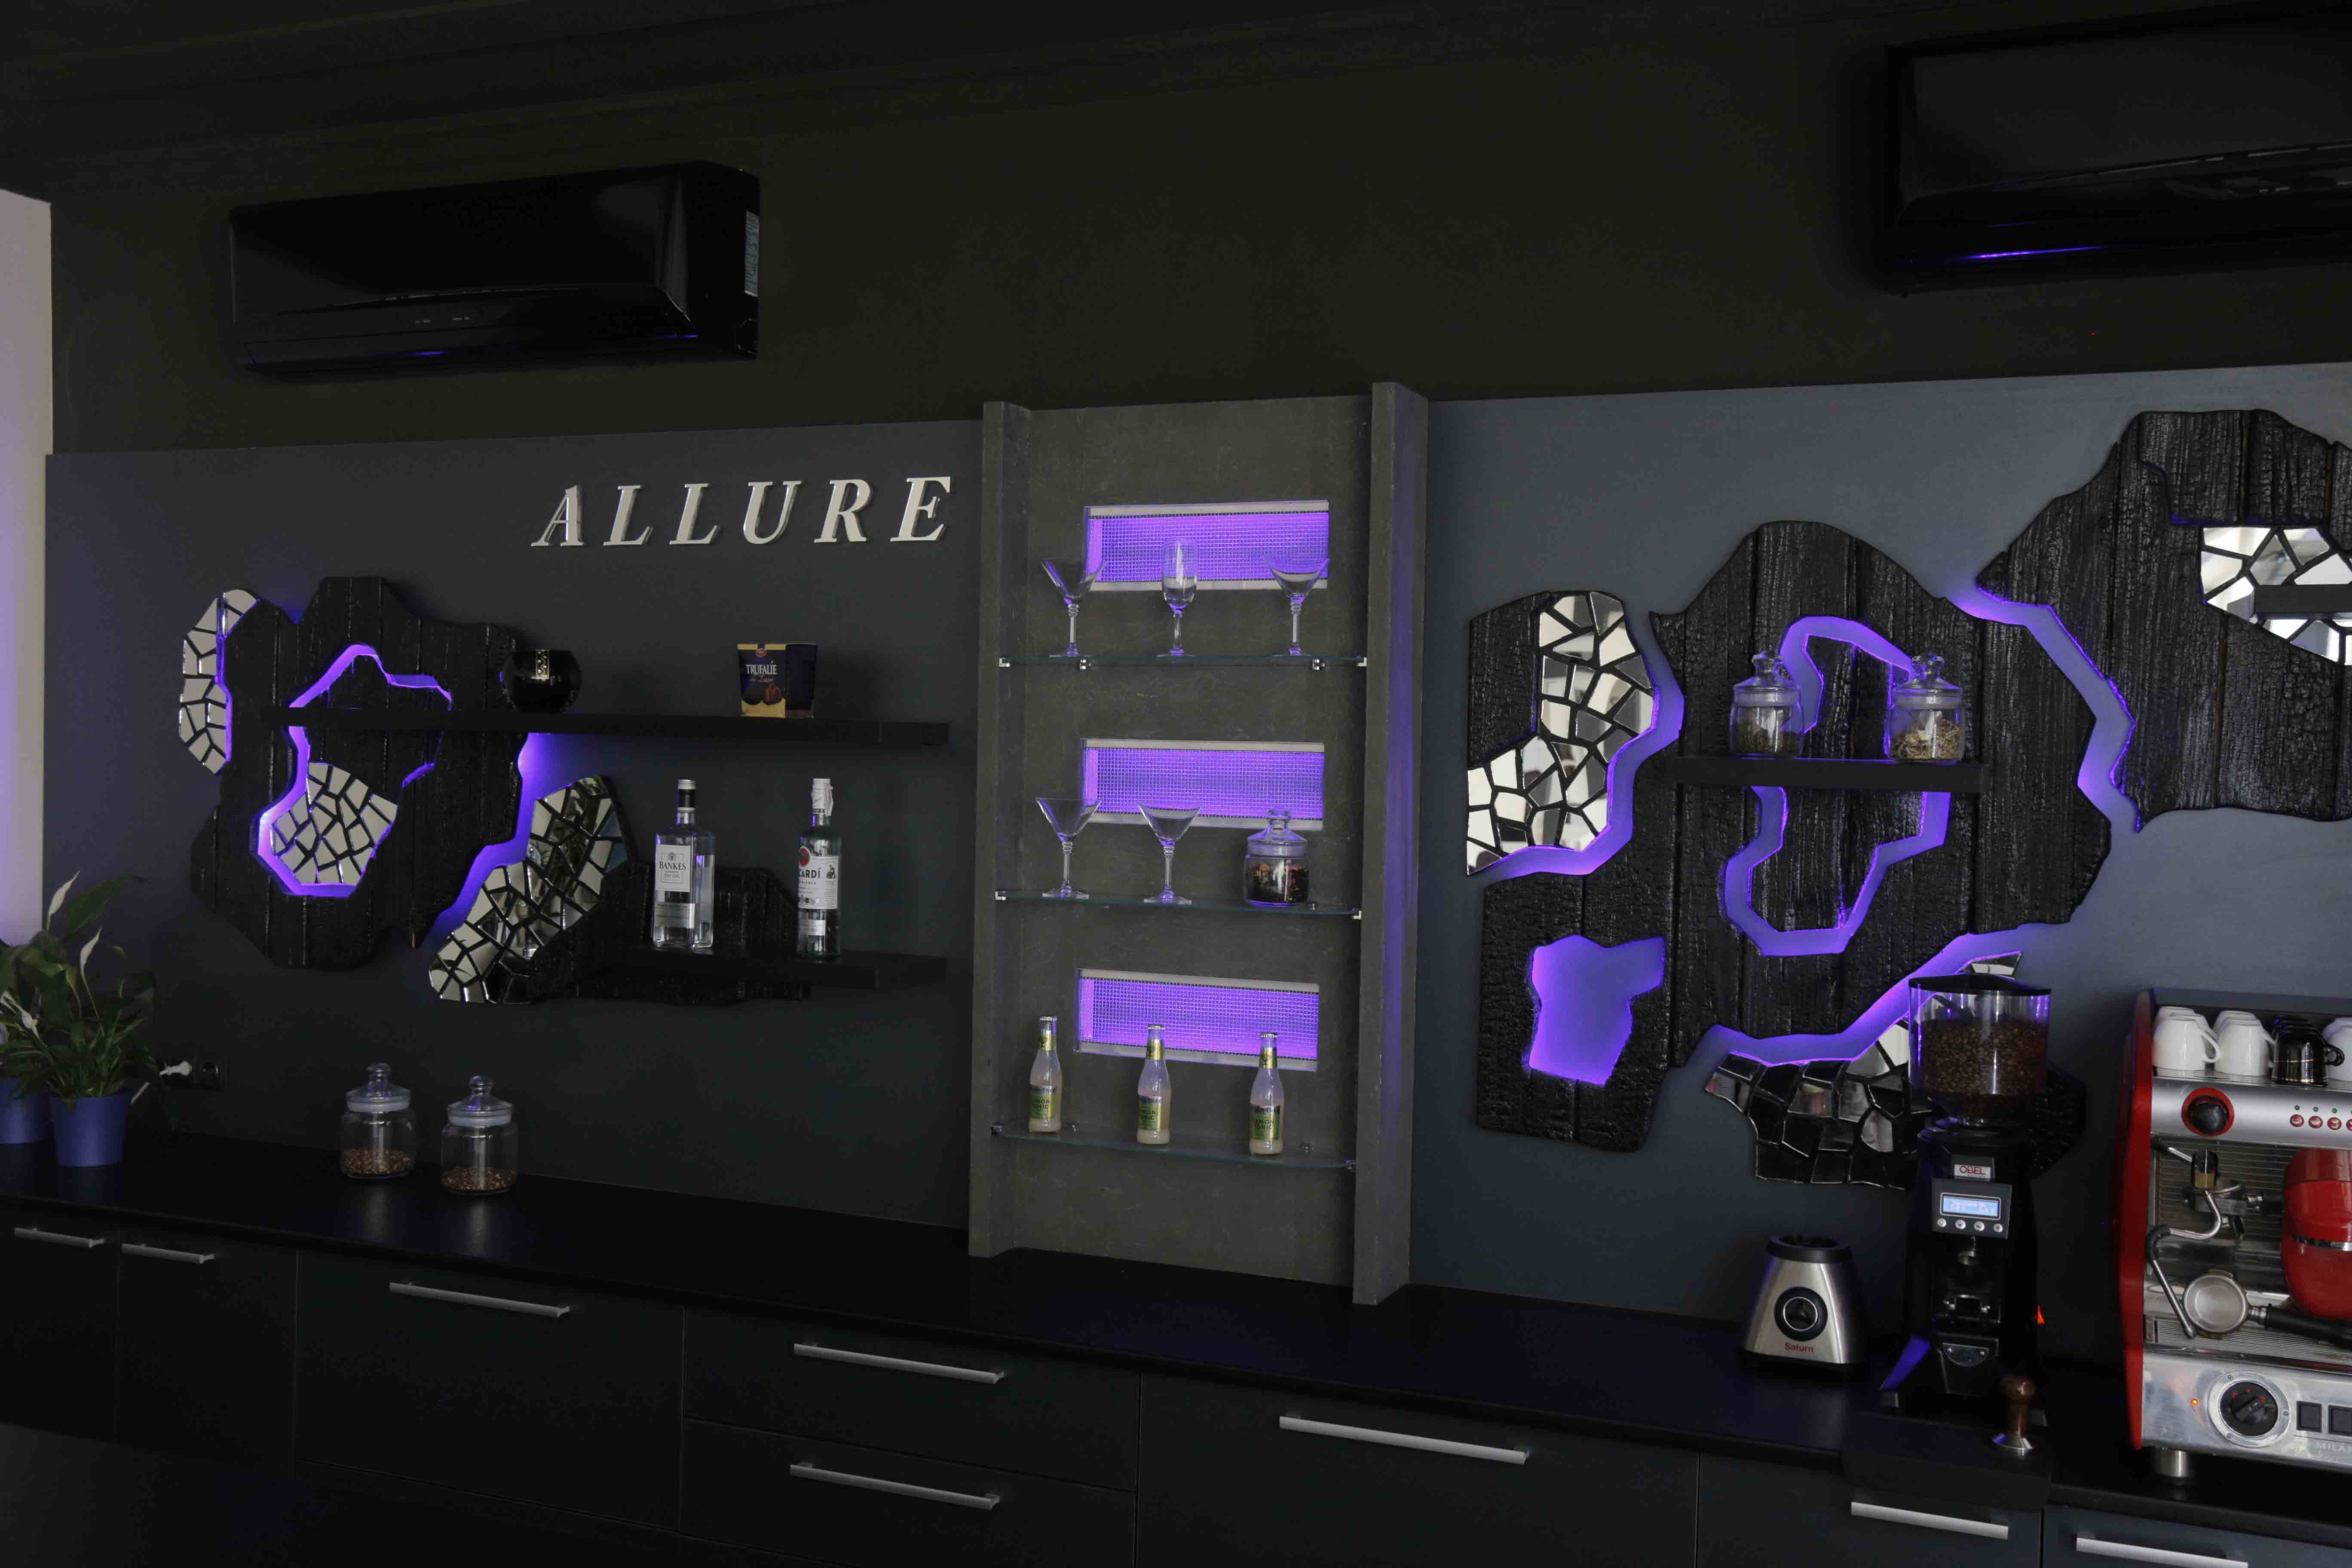
art, purple, technology, display device, electronic device, product